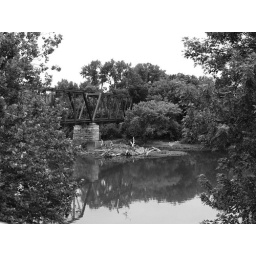
BW of a railroad bridge over the White river in Indianapolis